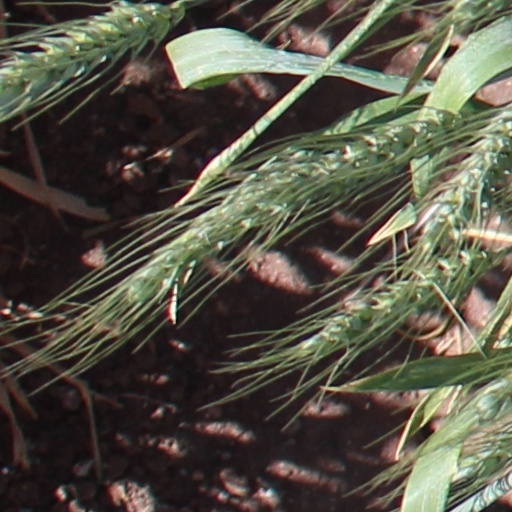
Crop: wheat